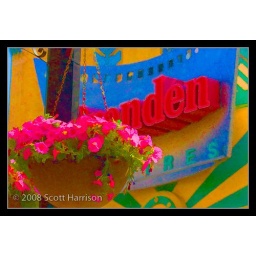
2008 photo of hanging flower pot in downtown Marced after adjustments made with Topaz Simplify. Photo by Scott Harrison